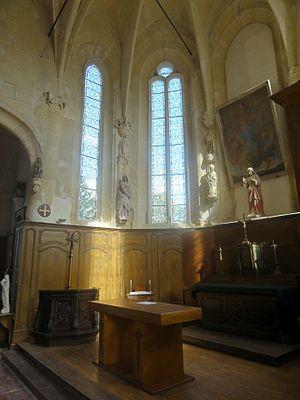
Chœur, abside, côté nord.
L'église Saint-Léger est une église catholique paroissiale située à Jagny-sous-Bois, en France. C'est une église incomplète, qui a perdu sa nef rustique et sans intérêt architectural au milieu du XXᵉ siècle, quand elle a été démolie en raison de son mauvais état. N'en reste que le mur du sud-est, qui relie le clocher en bâtière de facture très simple à la partie subsistante de l'église. Il s'agit des deux travées droites du vaisseau central du chœur, accompagnées de deux collatéraux, et de l'abside polygonale. Cet ensemble achevé vers le milieu du XVIᵉ siècle est très sobre à l'extérieur, mais l'intérieur montre tout le registre de la décoration Renaissance du meilleur niveau. Les dais des niches à statues de l'abside constituent une particularité que peu d'autres églises ne partagent. Abstraction faite des détails sculptés, l'architecture elle-même est toujours de conception gothique flamboyante. L'église est classée monument historique depuis 1980, et sa restauration s'est achevée en 2014.